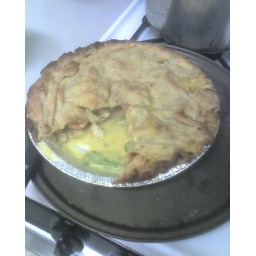
My chicken pot pie that I made by myself!